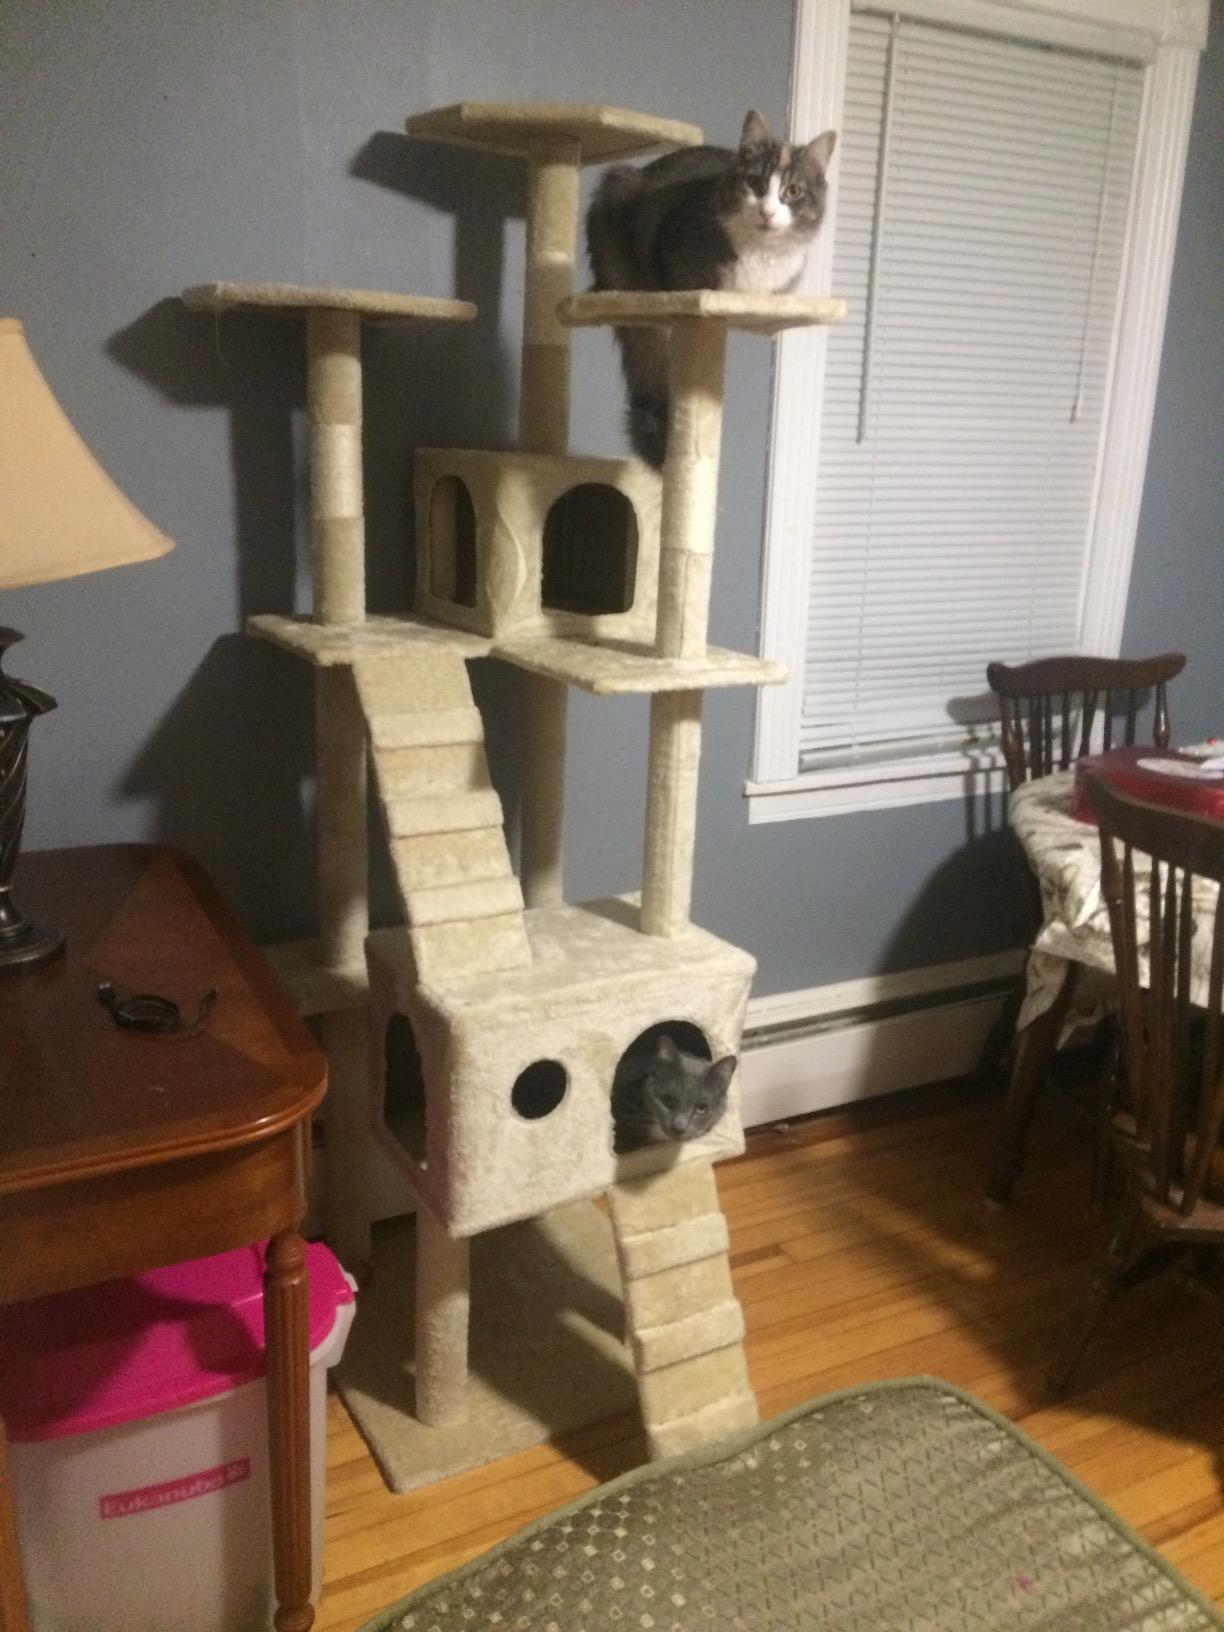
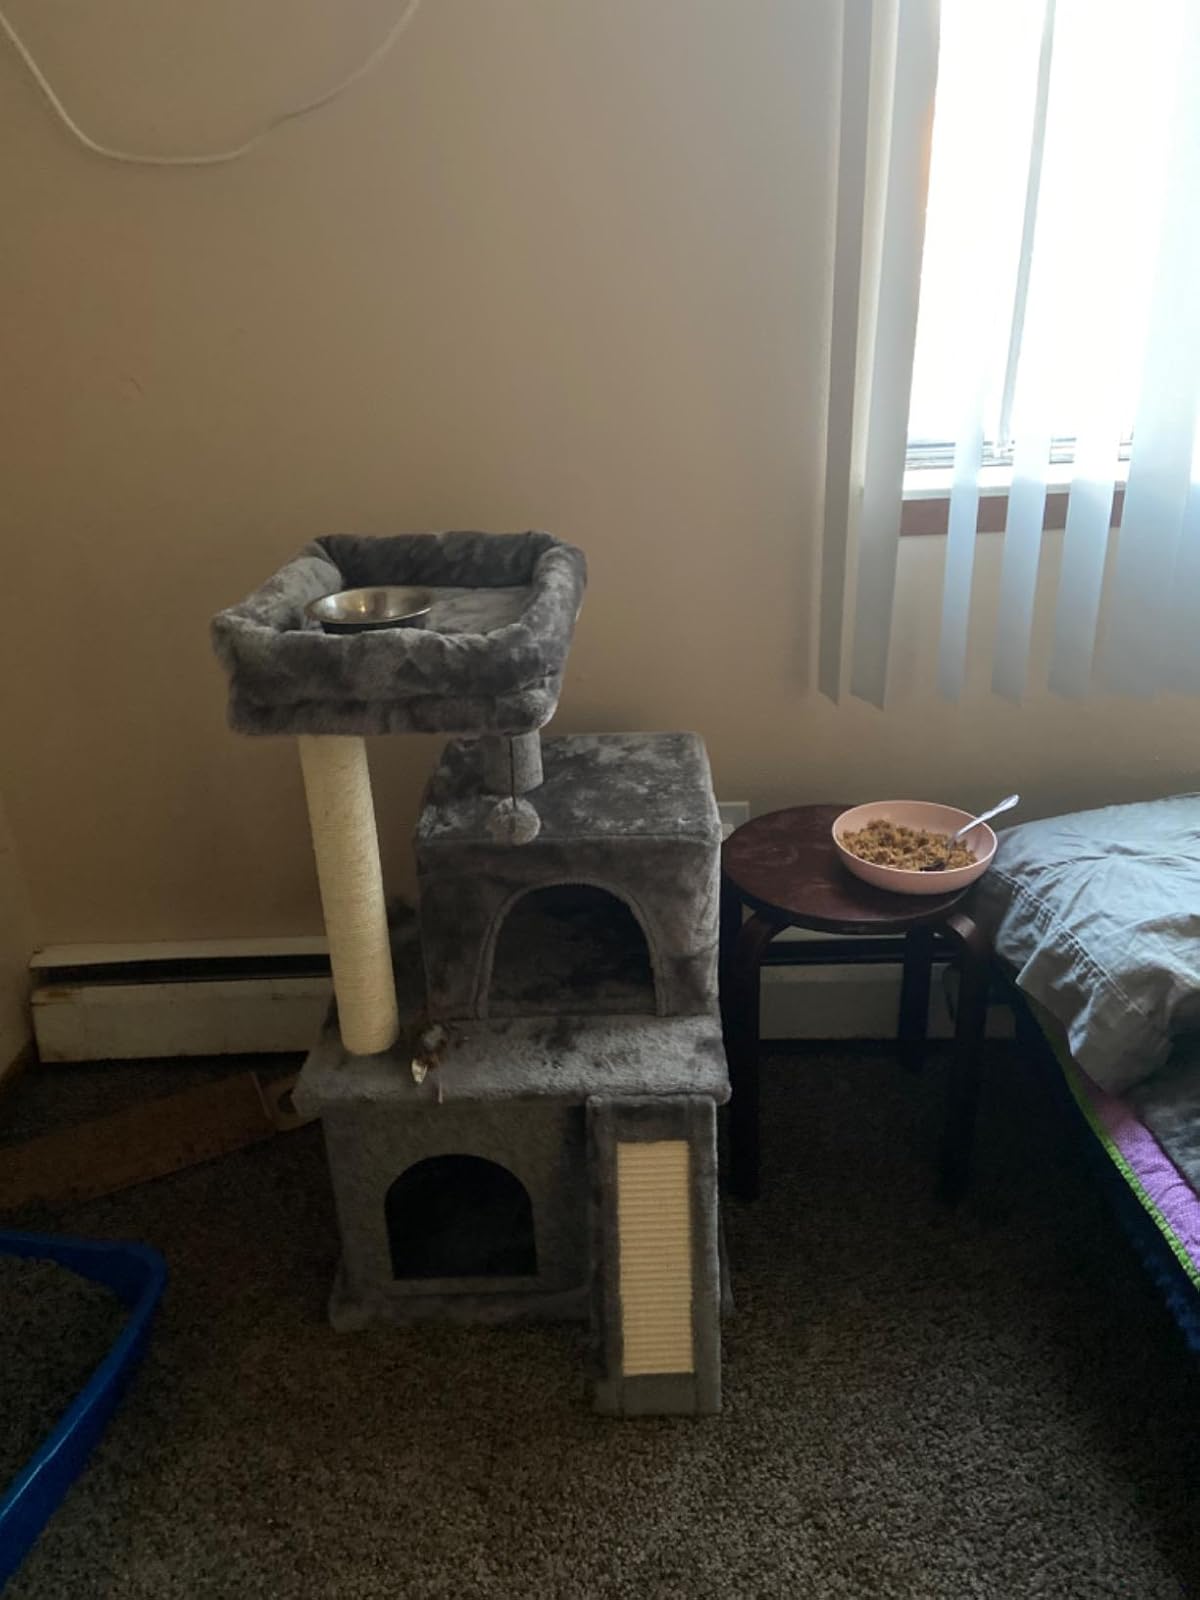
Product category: items_cat tree
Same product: no